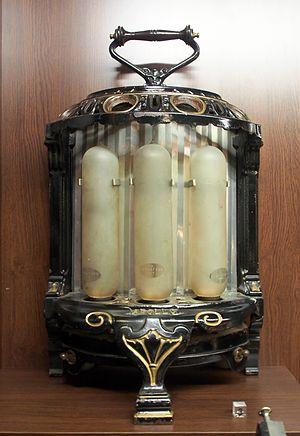
Un chauffage électrique est un appareil chauffant équipant l'habitat, les mobil-homes, les caravanes et les camping-car. Il rencontre un certain succès en complément d'un chauffage existant, ou en amélioration d'habitat, complétant un autre mode de chauffage.